Dead Poetic

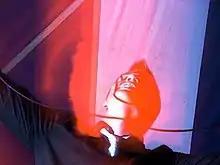
Frontman Brandon Rike at the 2003 Cornerstone Festival

Dead Poetic was an American rock band formed in Dayton, Ohio in 1997. Their most recent lineup consisted of vocalist Brandon Rike, guitarist Zach Miles, and drummer Jesse Sprinkle. They released three albums and a greatest hits album, "The Finest", on Tooth & Nail Records. The band lapsed into inactivity in 2007 due to internal strife and inability to tour, and in 2015 Rike stated that the band has no plans to reform or record a fourth album.